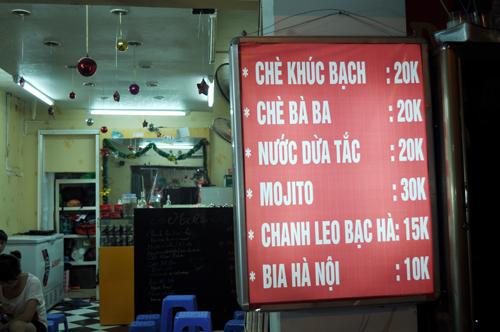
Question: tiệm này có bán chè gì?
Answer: tiệm này có bán chè khúc bạch và chè bà ba